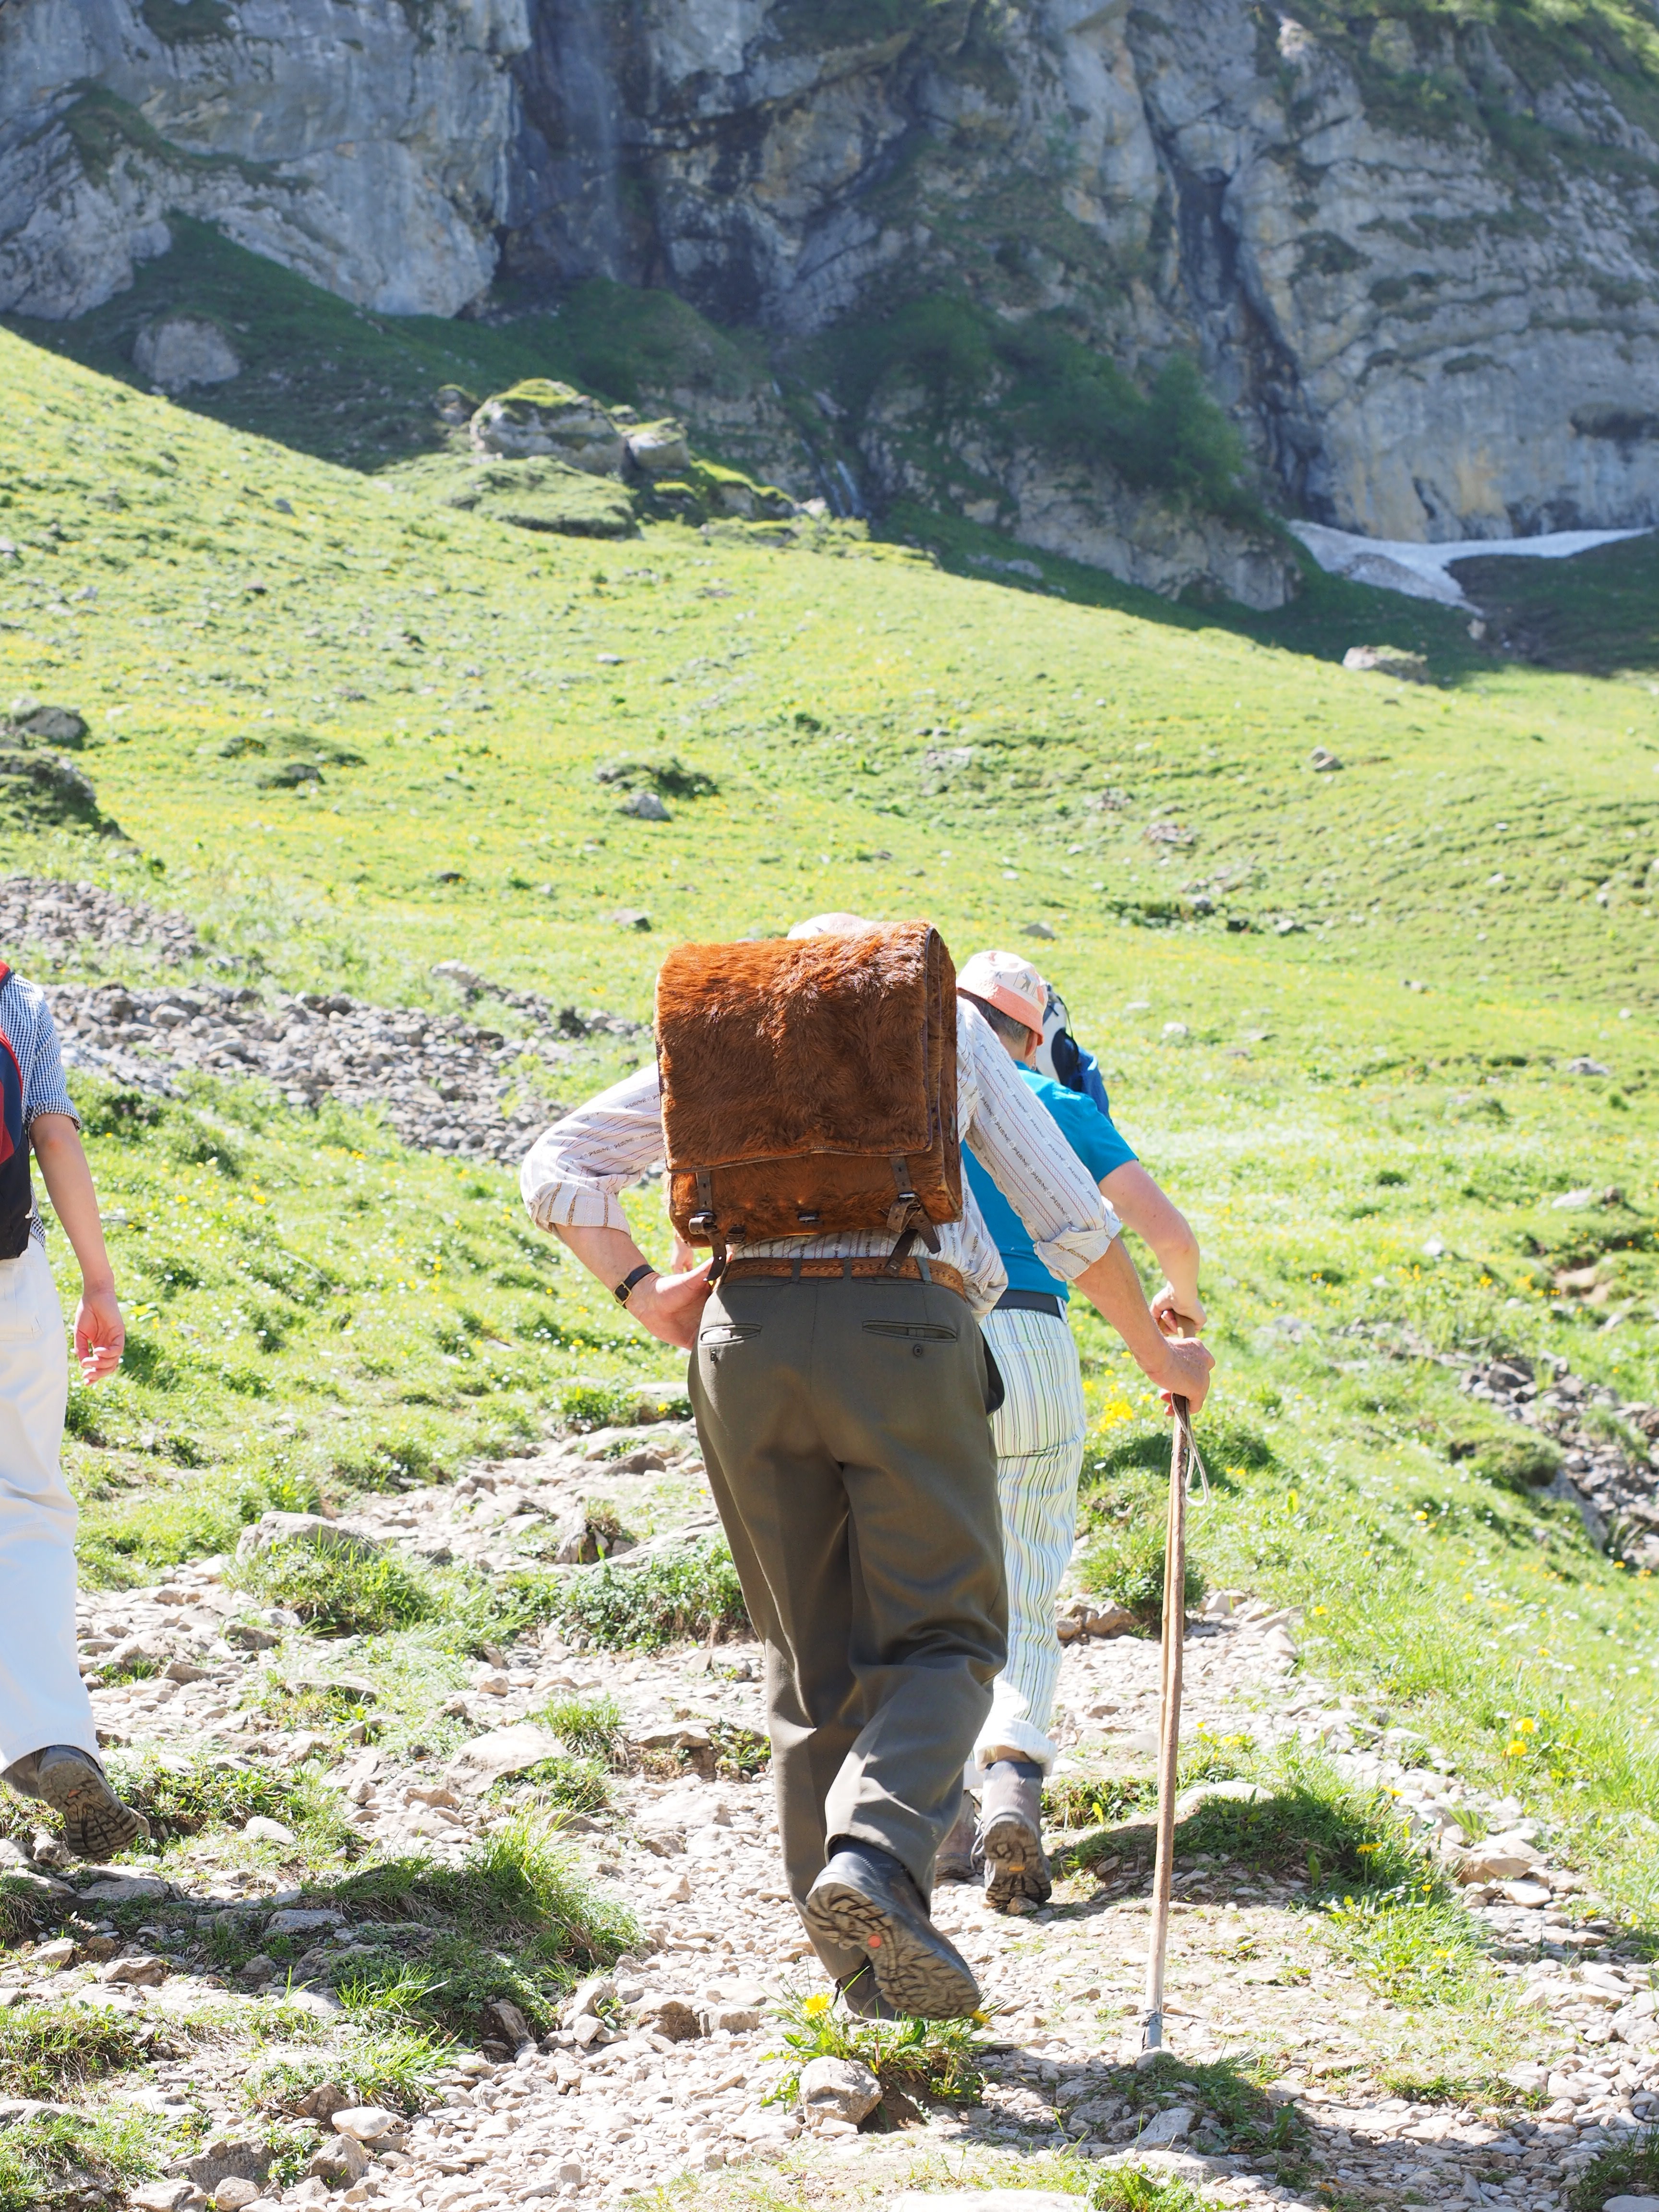
wilderness, walking, mountain, hiking, trail, floor, adventure, backpack, mountain range, recreation, bear, climbing, ridge, mountaineering, last, geology, sports, mountaineer, backpacking, hard, packed, wanderer, support, old fashioned, mountain hike, hiking tour, yesterday, outdoor recreation, mountain walker, mountainous landforms, kuhfell, mountain tour